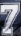
Number: 7